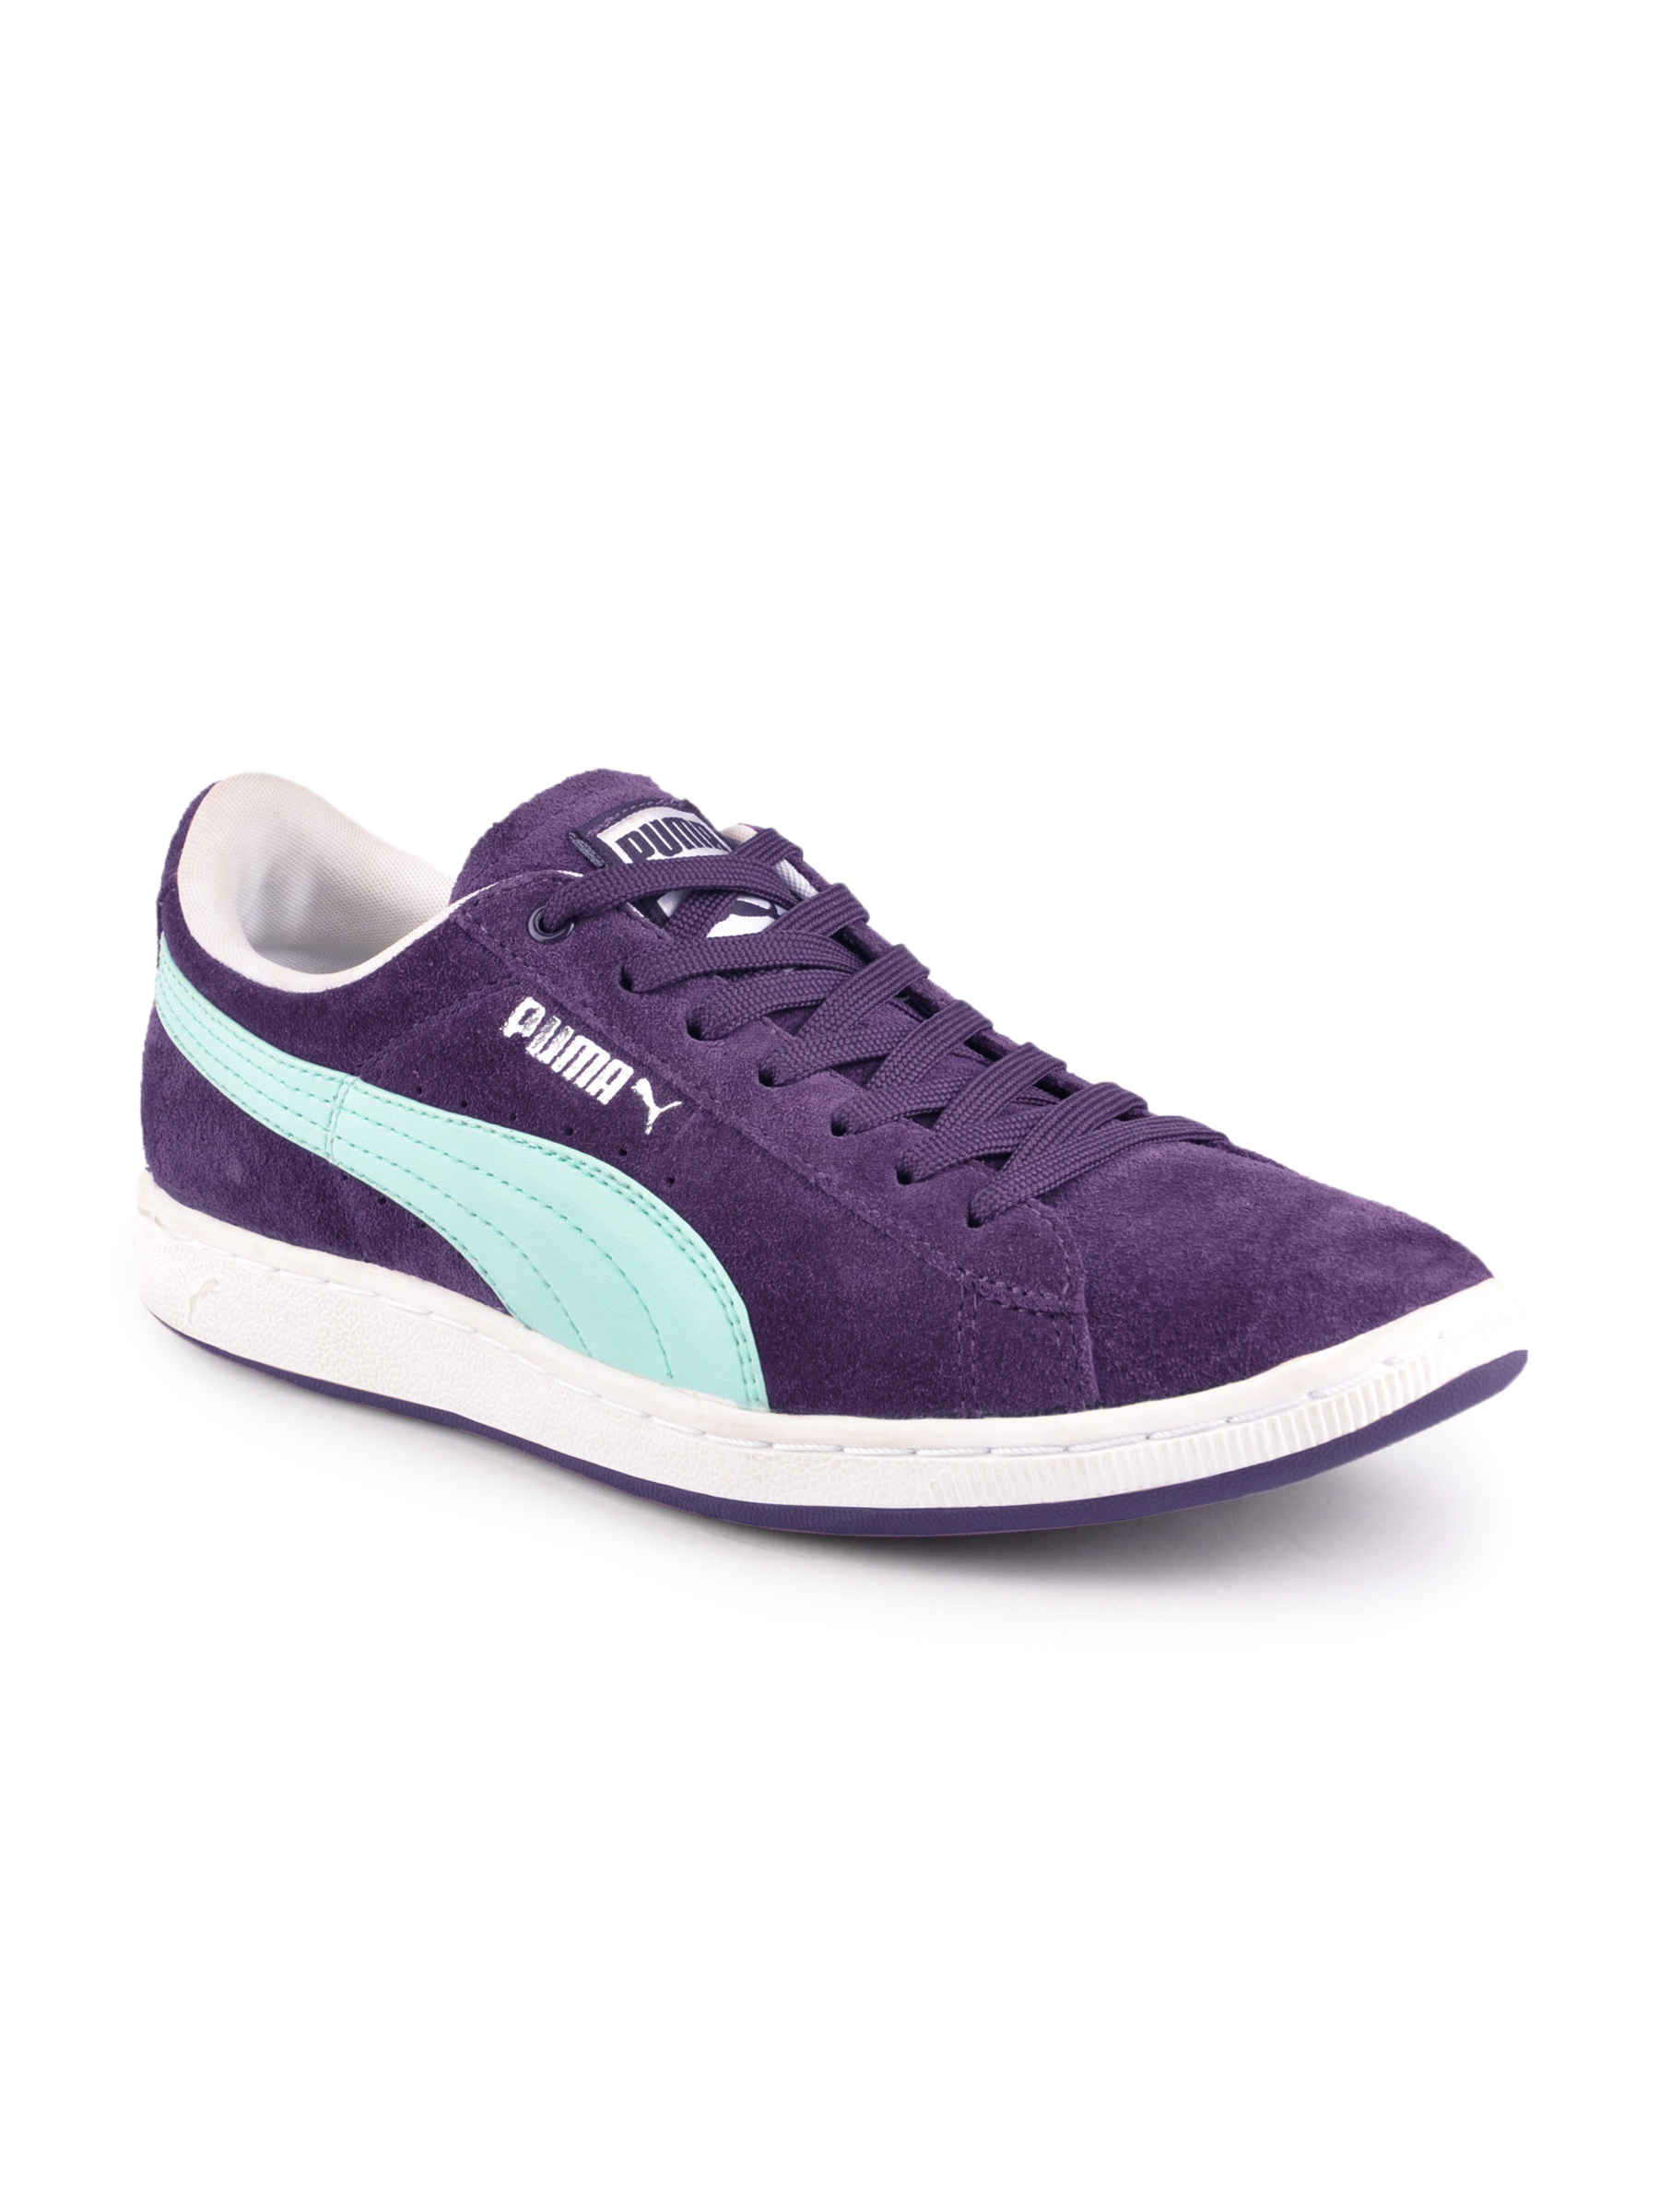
Puma Women Casual Purple Casual Shoes
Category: Footwear / Shoes / Casual Shoes
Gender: Women
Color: Purple
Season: Fall 2011
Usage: Casual